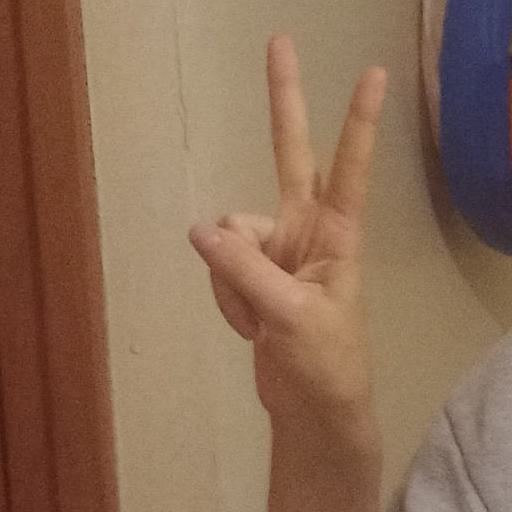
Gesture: peace